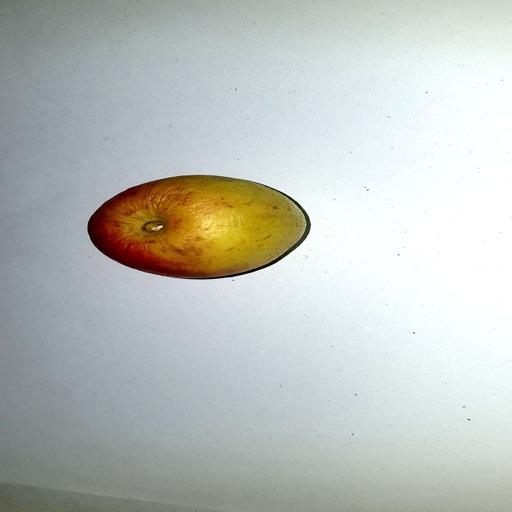
Label: healthy